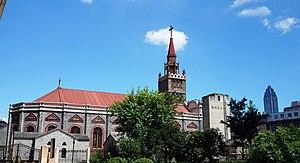
La cathédrale Saint-Paul est la cathédrale catholique du diocèse de Wenzhou en Chine, suffragant de l'archidiocèse de Hangzhou, dans la province du Zhejiang. Elle est trouve dans la ville portuaire de Wenzhou et le district de Lucheng. C'est un monument protégé.